Akatsuka Station (Shimane)

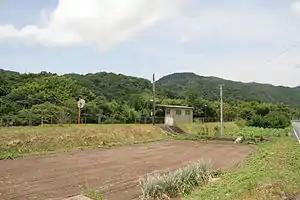
Akatsuka Station in July 2008

was a railway station in Misato, Ōchi District, Shimane Prefecture, Japan, operated by West Japan Railway Company (JR West).